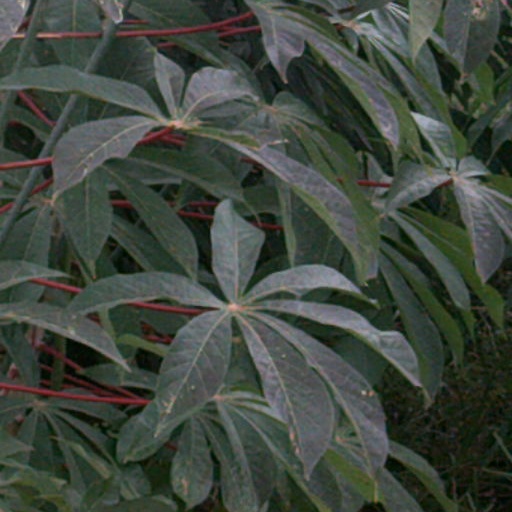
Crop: cassava